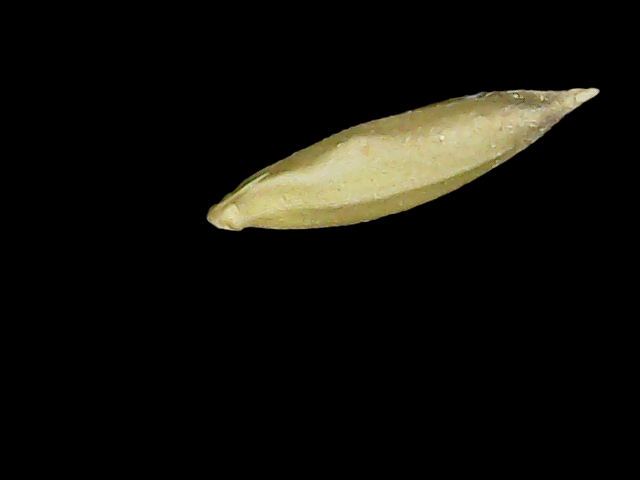
Rice variety: Binadhan07